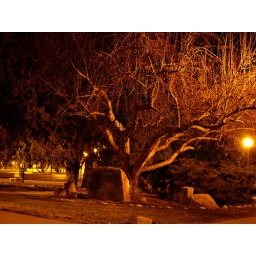
Just a gnarly old tree illuminated by a street light.